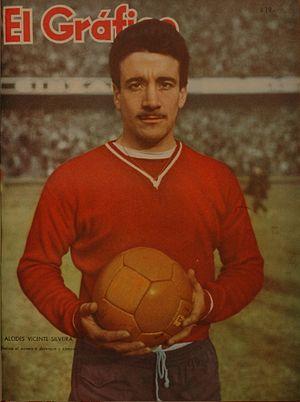
Alcides Vicente Silveira Montero, mieux connu sous le nom de Alcides Silveira, est un footballeur international uruguayen reconverti en entraîneur. Il jouait au poste de milieu de terrain.